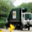
Label: truck